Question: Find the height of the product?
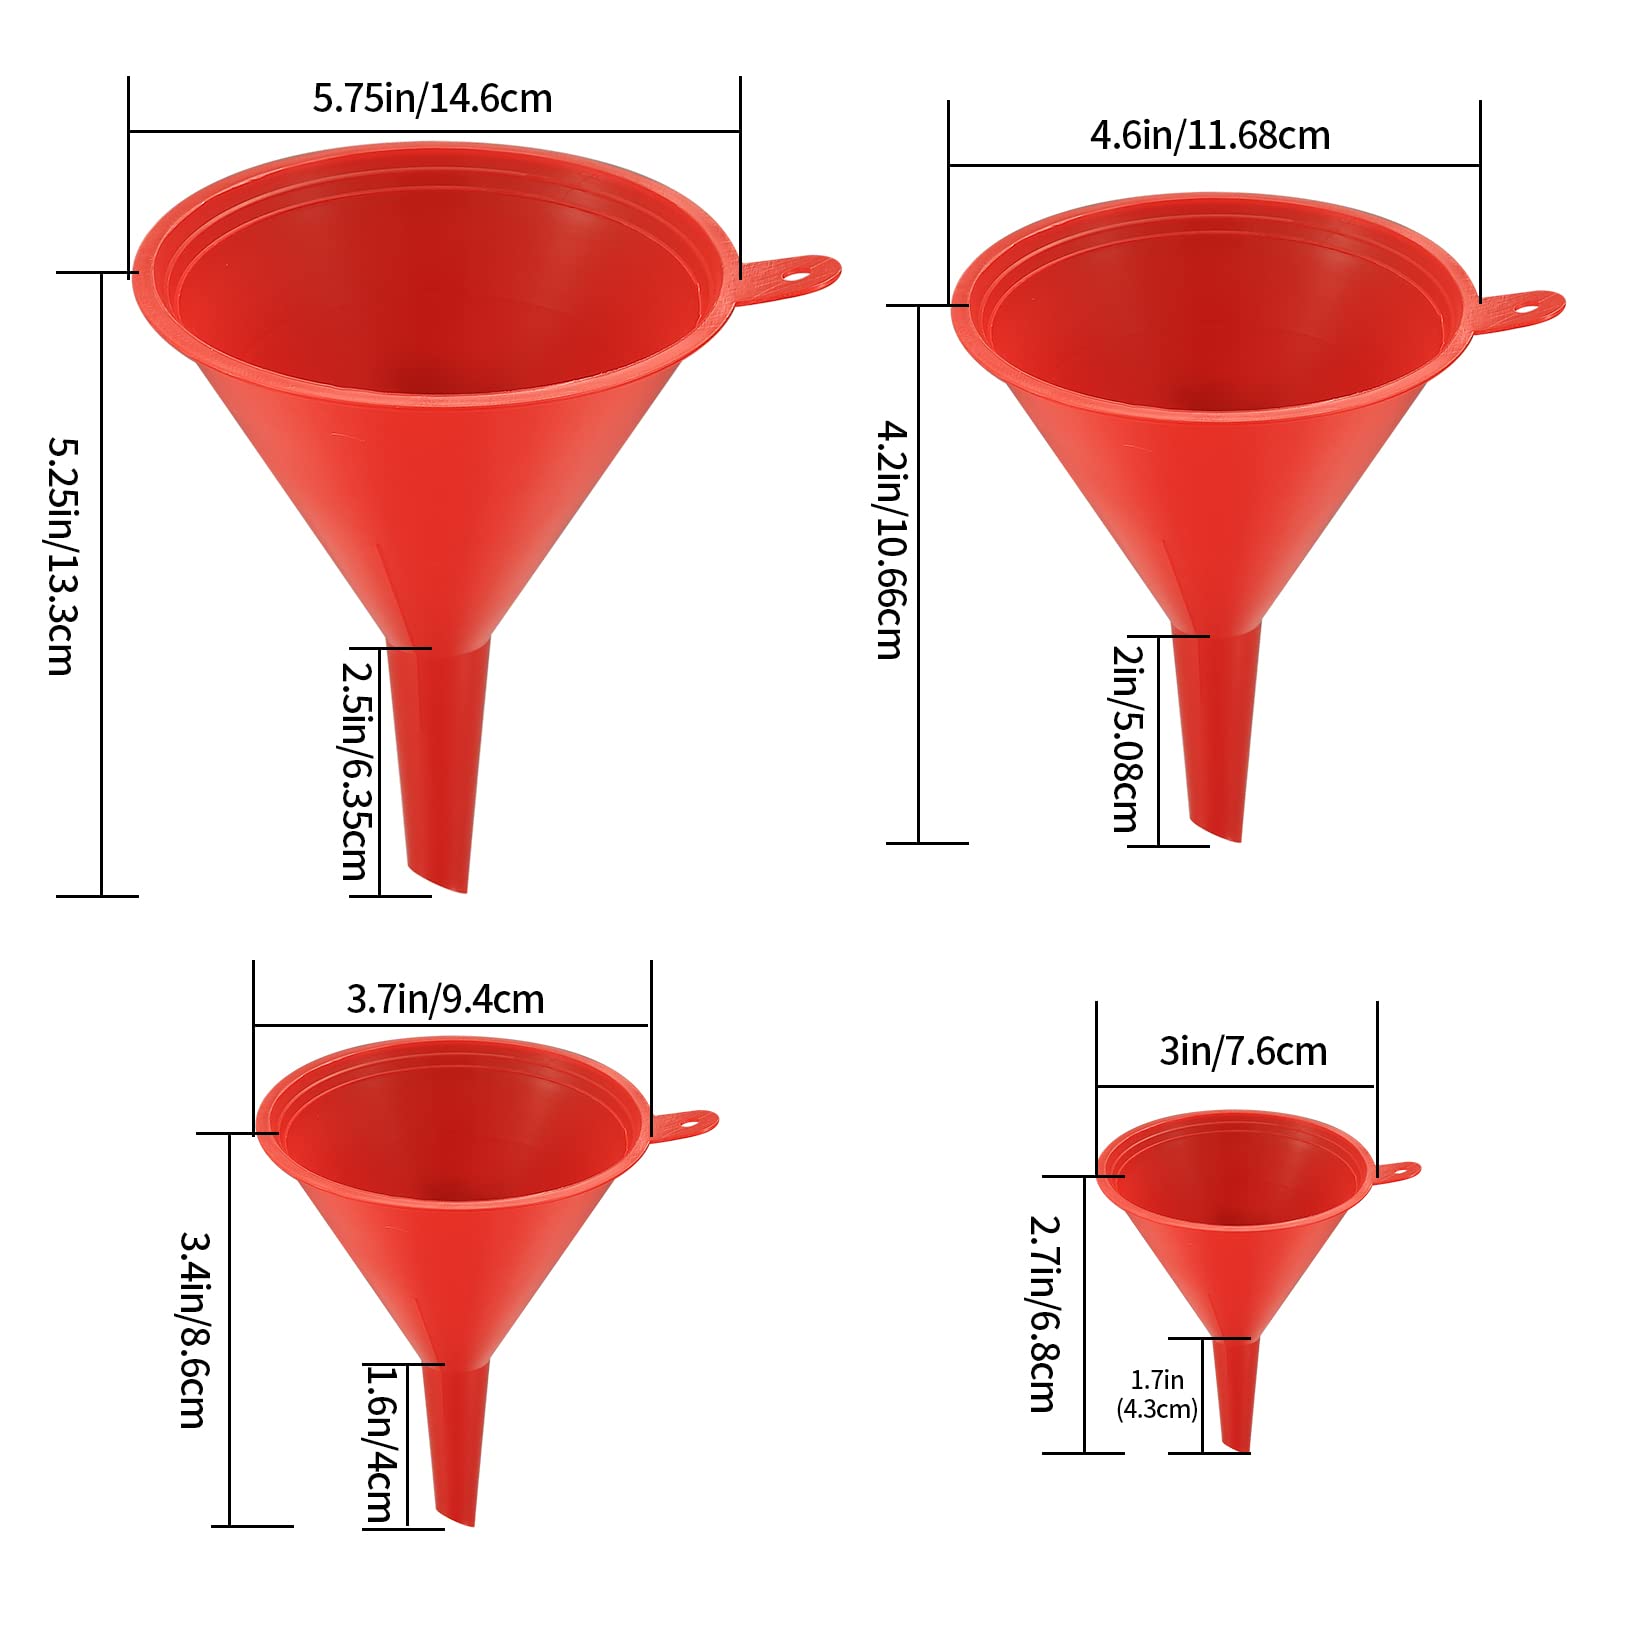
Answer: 13.3 centimetre